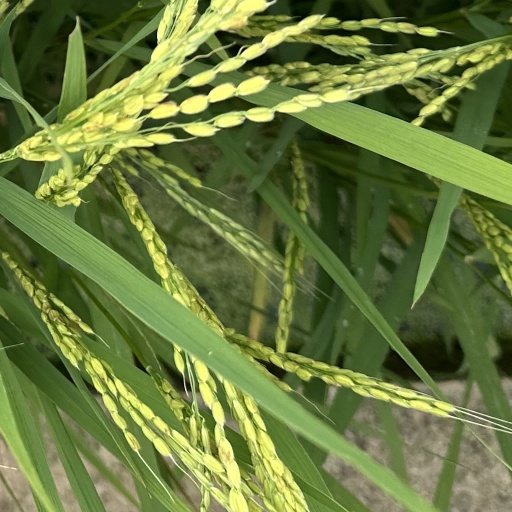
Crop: rice